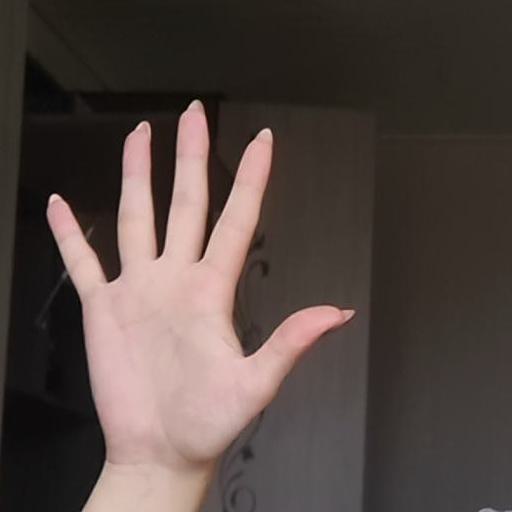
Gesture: palm